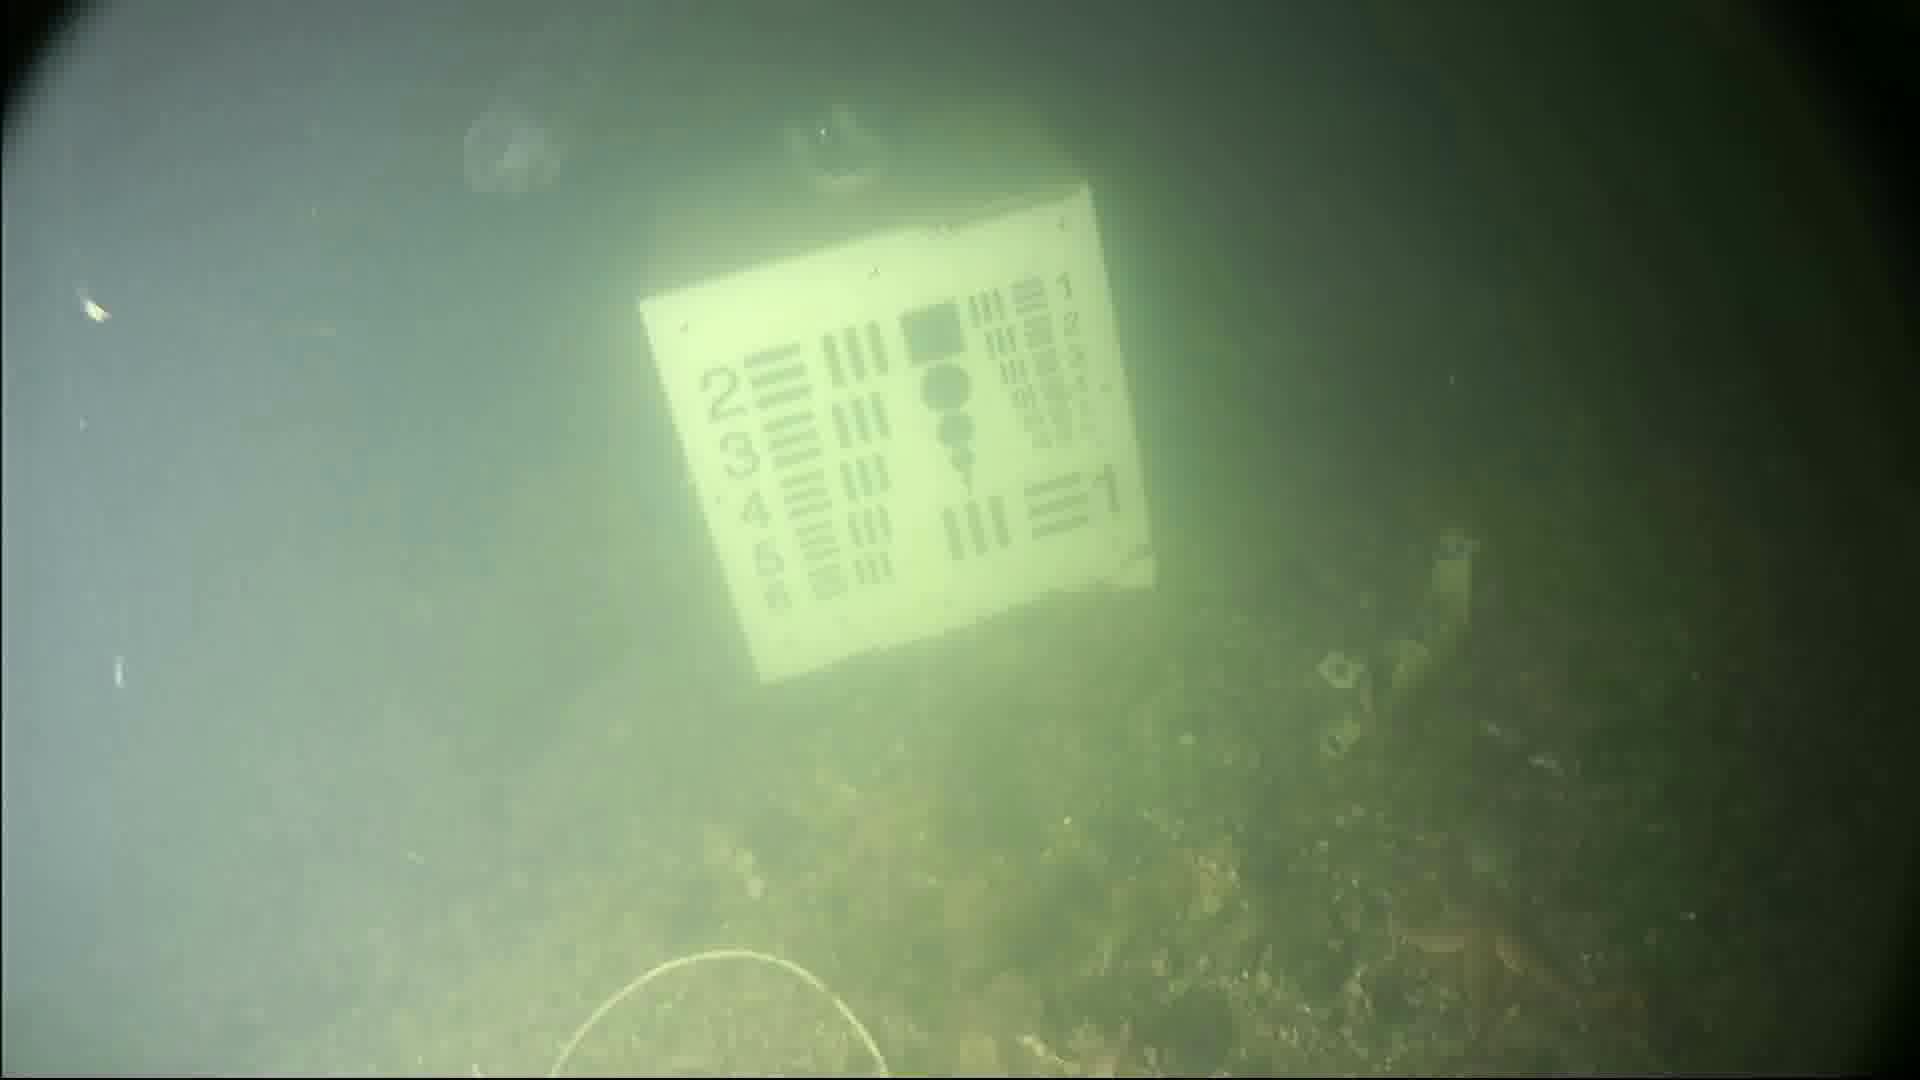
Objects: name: starfish
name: jellyfish